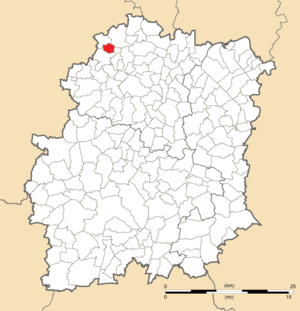
Carte de position de Saint-Aubin en Essonne (91)
Saint-Aubin est une commune française située à vingt-deux kilomètres au sud-ouest de Paris dans le département de l'Essonne en région Île-de-France.